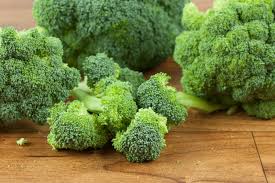
Label: trash